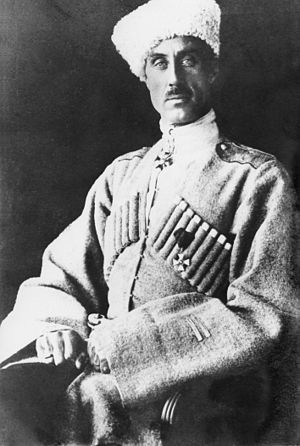
Hvide hær
Pjotr Wrangel, den sorte baron, øverstbefalendre for Den Hvide Hær i dennes sidste tid.
De Hvide, hvis militære arm omtales som De Hvides styrker, Den Hvide hær, udgjorde den kontrarevolutionære fraktion i den Den Russiske Borgerkrig fra 1917 til 1923, dvs. de der kæmpede mod Den Røde Garde og Sovjetregeringen. Navnet har ingen sammenhæng med Hviderusland.